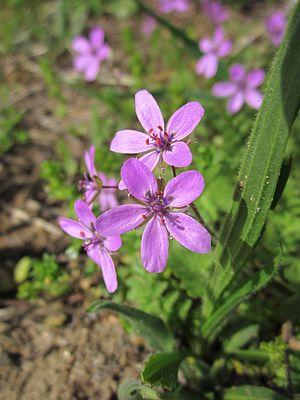
La province de San Juan est une province de l'Argentine située à l'ouest du pays. Elle est limitée au nord par la province de La Rioja, au sud-est par la province de San Luis, au sud par la province de Mendoza et à l'ouest par la cordillère des Andes, qui la sépare du Chili.